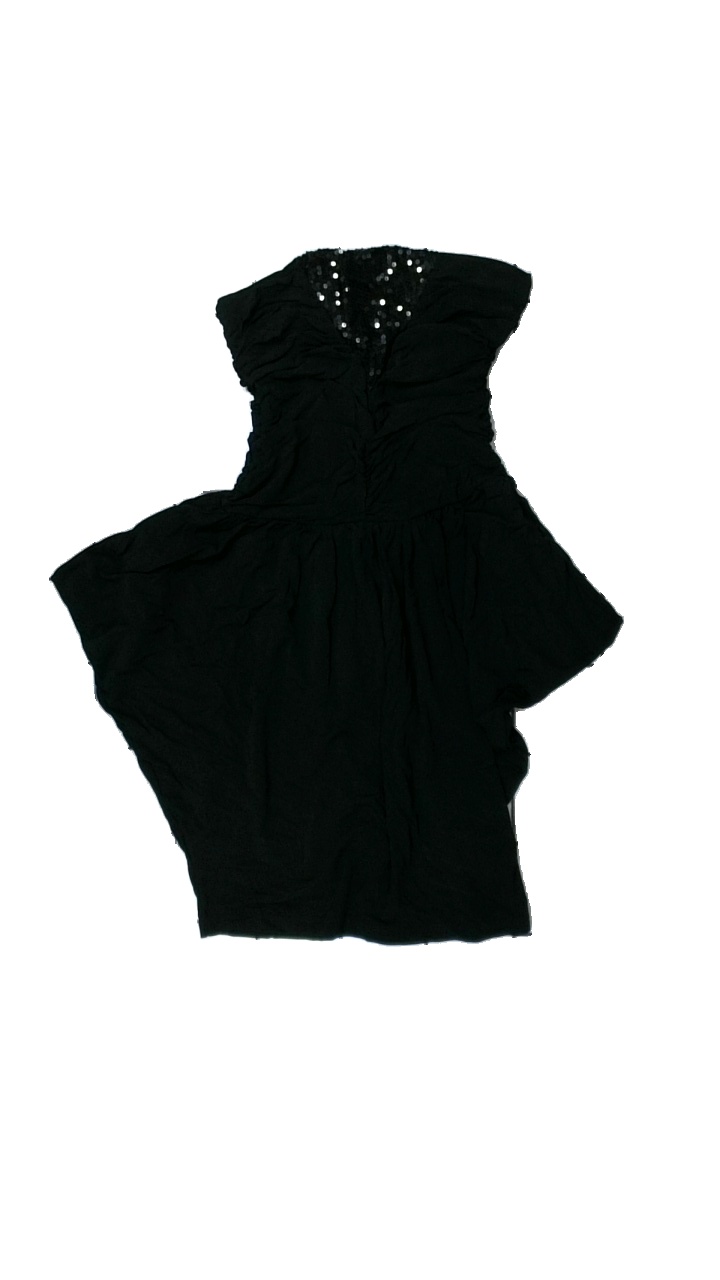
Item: Dress (Ladies)
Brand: Axara
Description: svart klänning med glitter fram
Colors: Black
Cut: Regular
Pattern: Glitter
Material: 58% cotton 42% viscose
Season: All
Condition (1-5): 5
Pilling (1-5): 5
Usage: Reuse
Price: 100-150